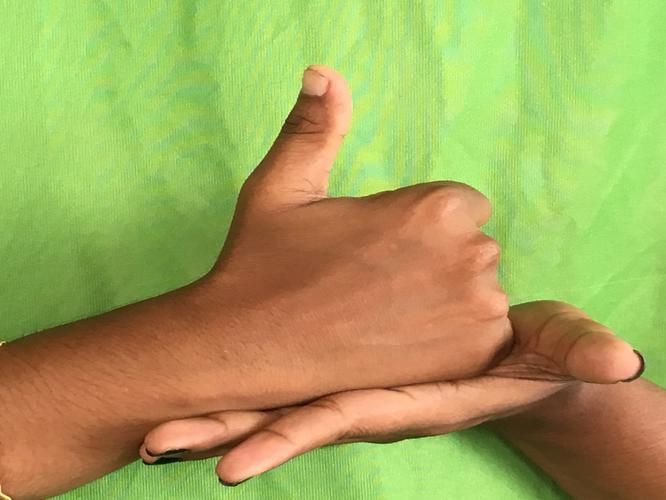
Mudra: Shivalinga
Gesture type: double_hand